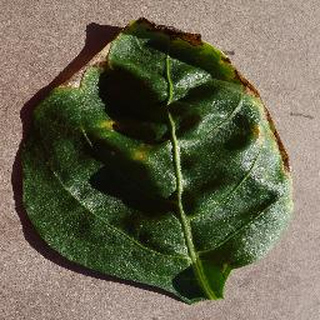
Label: bell_pepper_bacterial_spot